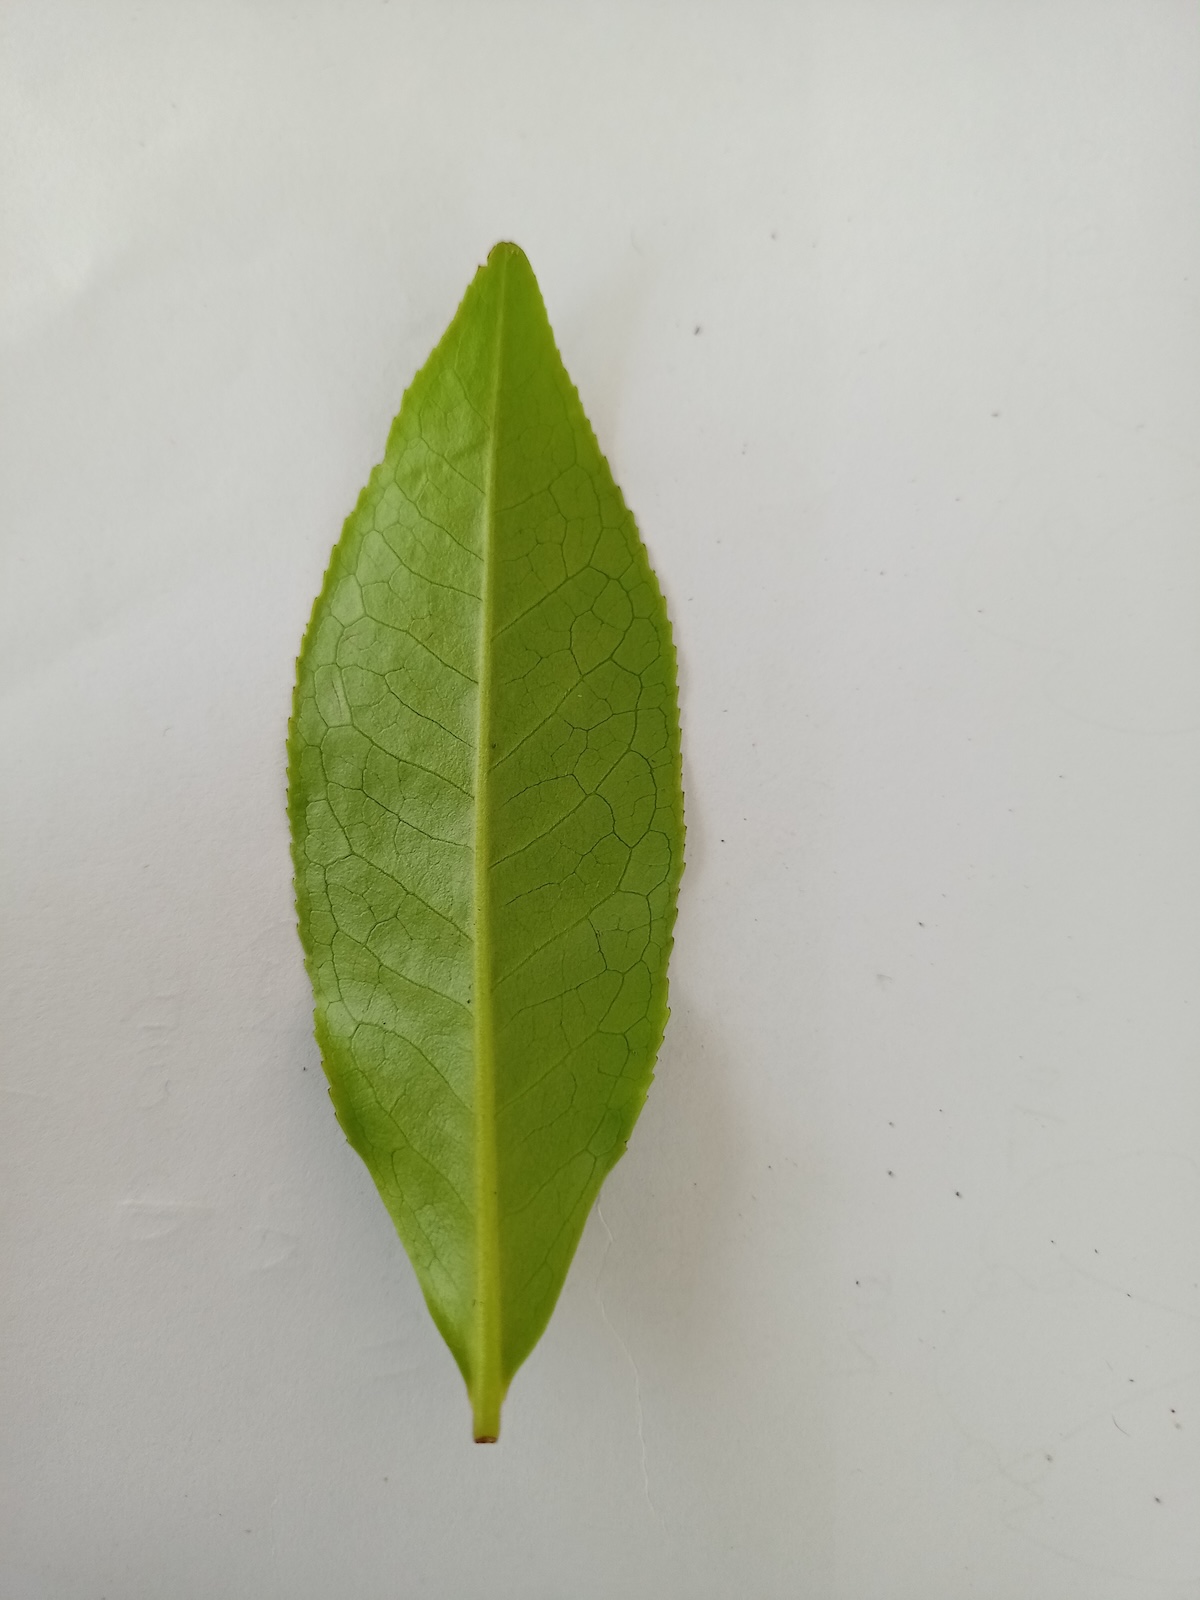
Label: Healthy leaf